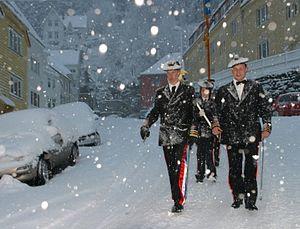
Bergen est une ville du sud-ouest de la Norvège, capitale du comté de Hordaland. Bergen est la deuxième ville du pays avec 278 121 habitants. C'est également une ville portuaire, une ville universitaire et un évêché.